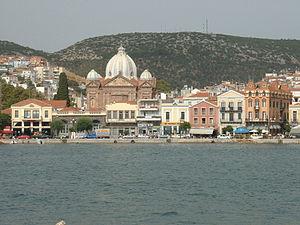
Port de Mytilène
Mytilène est la principale ville de Lesbos, l'île grecque de la mer Égée souvent aussi appelée Mytilène du nom de sa capitale.